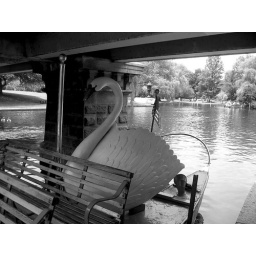
Swan boat on lake in Boston Commons